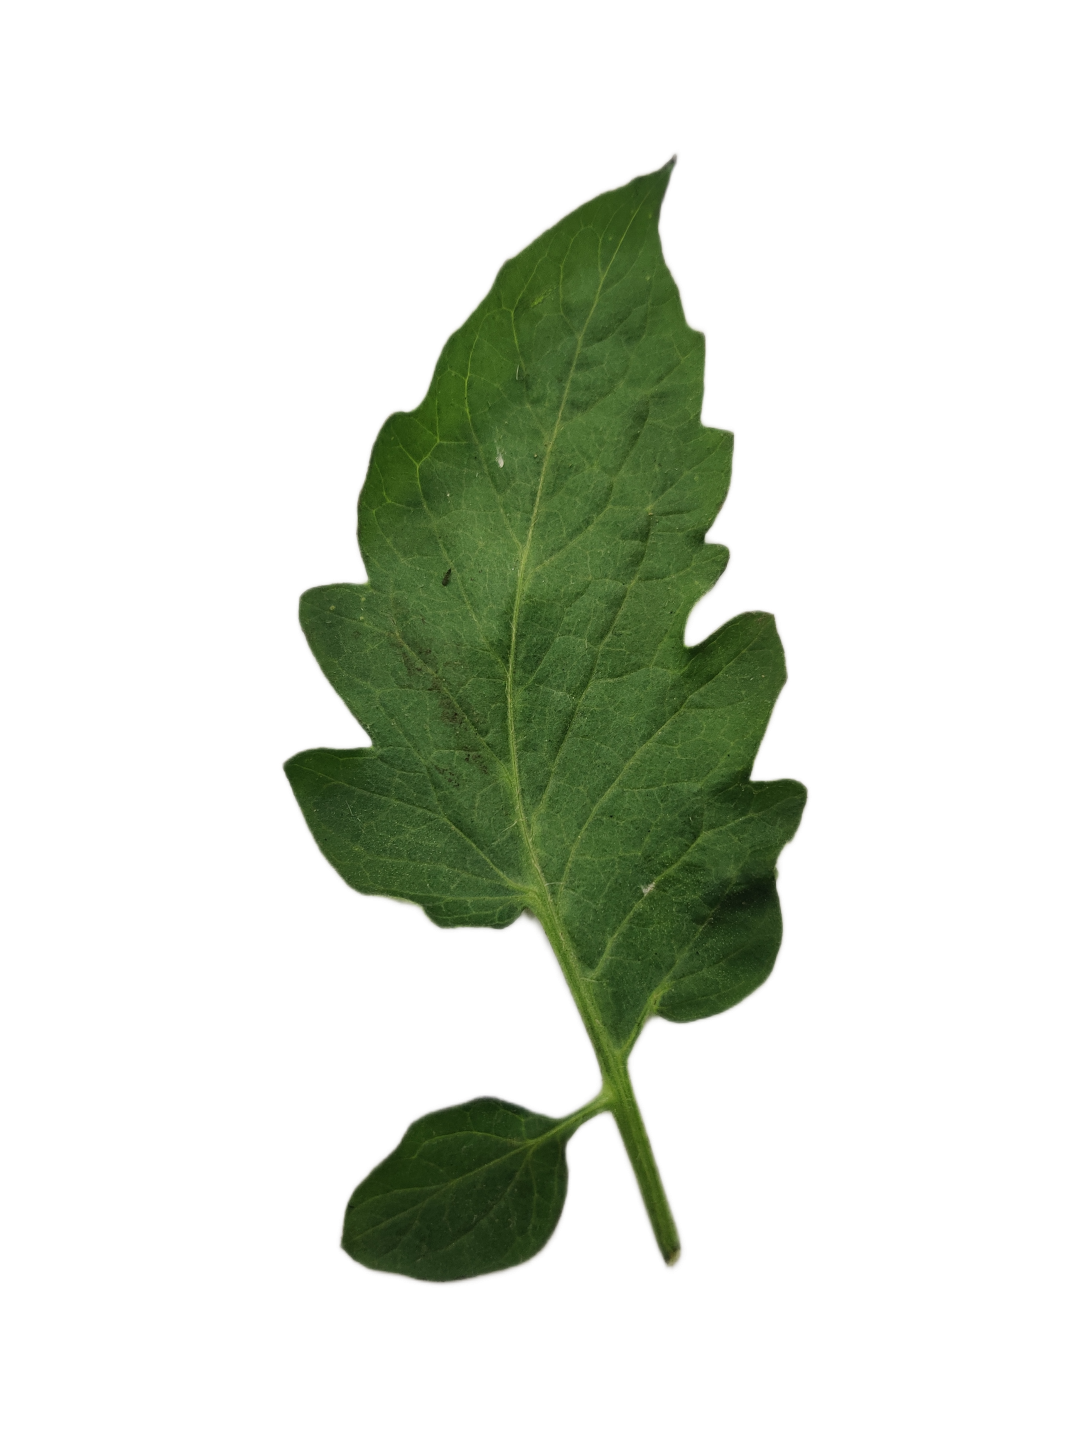
Crop: Tomato
Label: White_spot